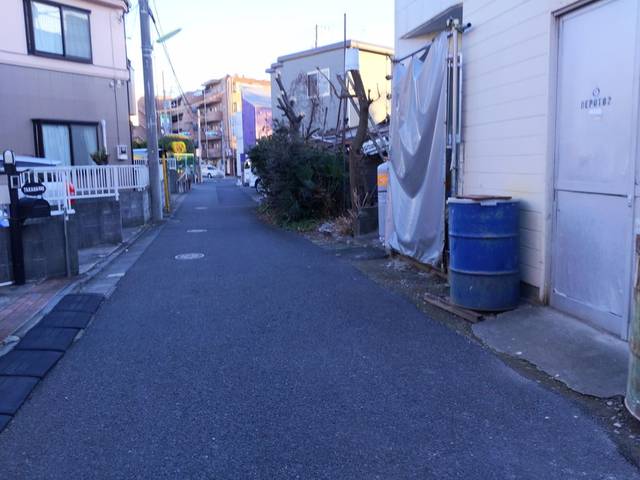
Region: Japan
Coordinates: 35.621, 139.613